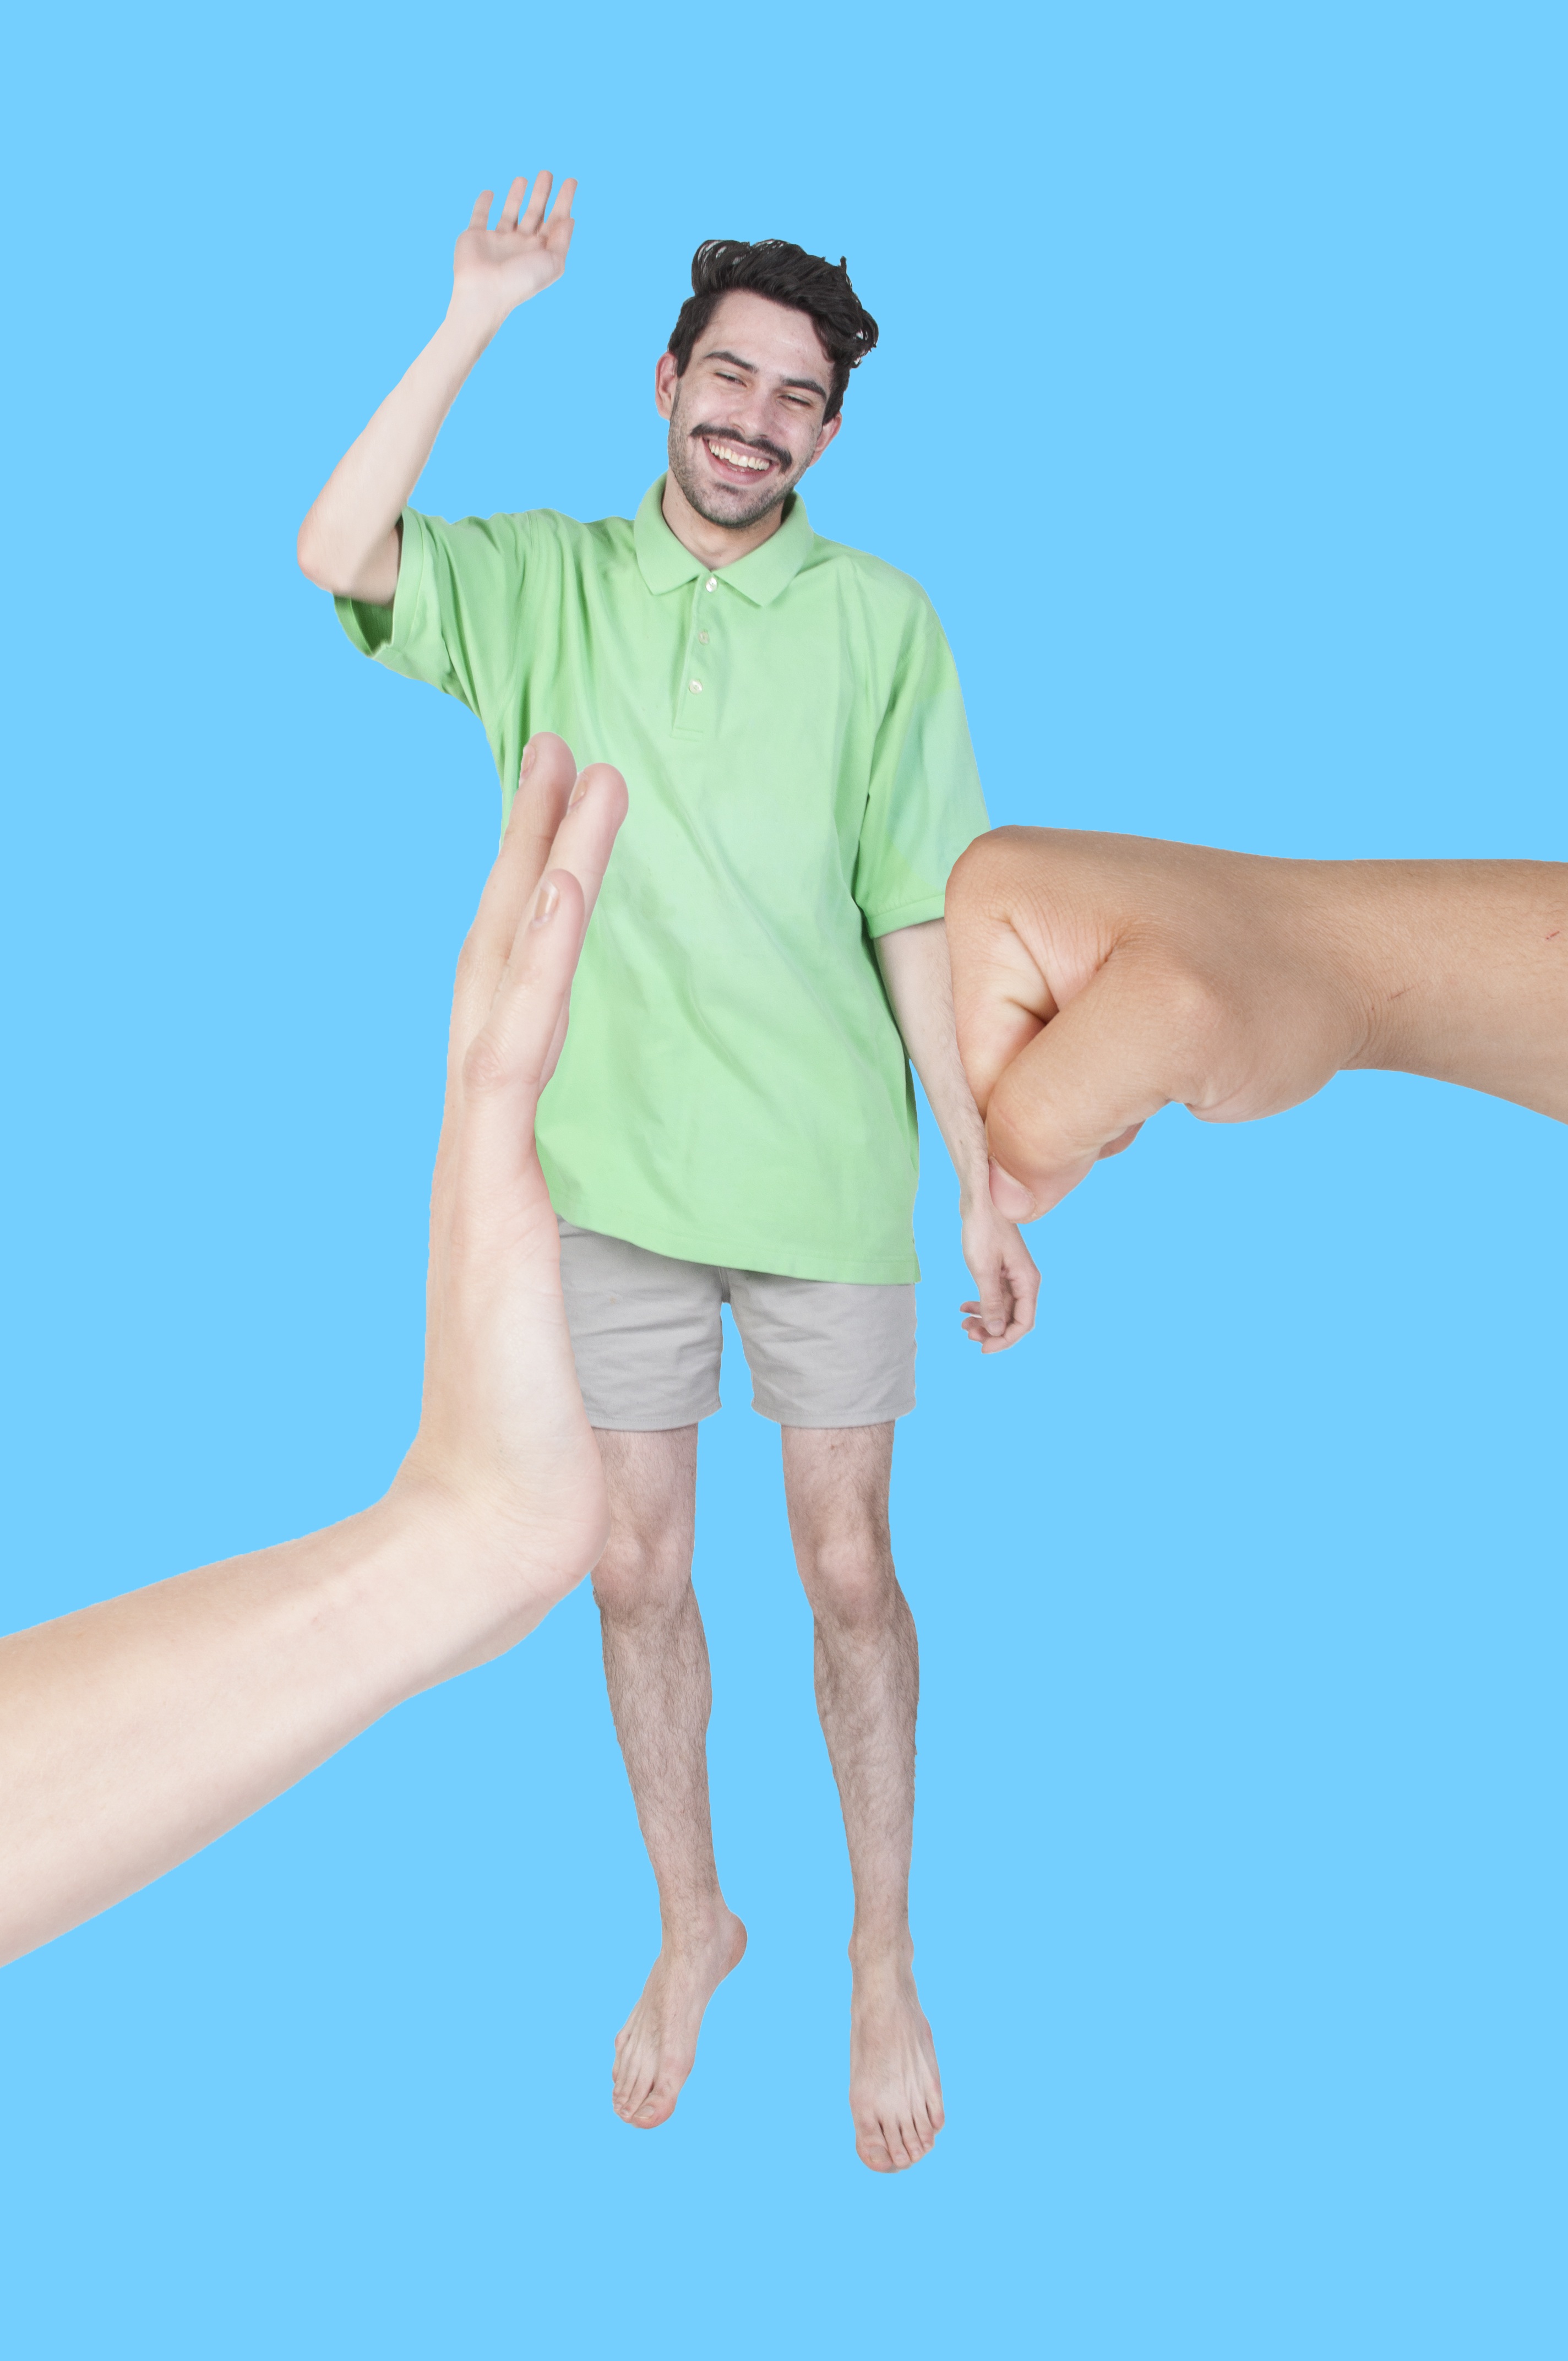
hand, man, person, male, leg, young, finger, arm, smiling, muscle, human body, unique, thumb, confident, sense, human positions, punched